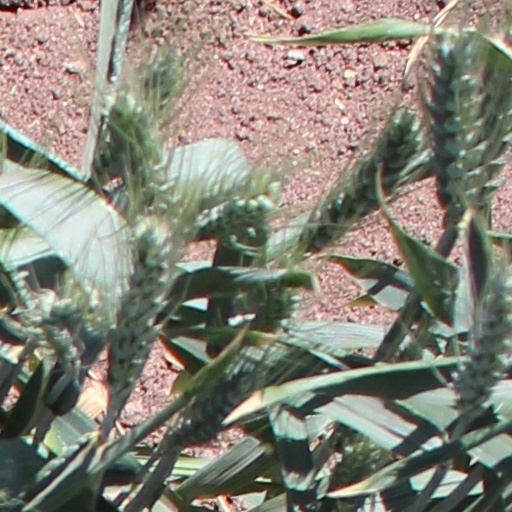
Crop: wheat